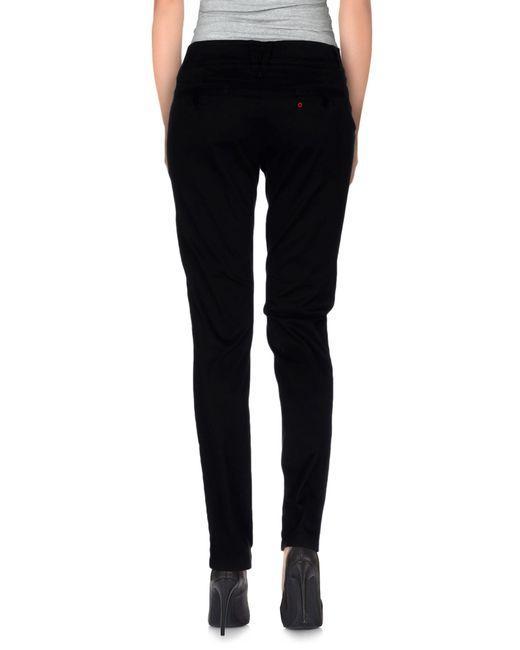
Schwarze Slim Fit Arbeitshose für Damen